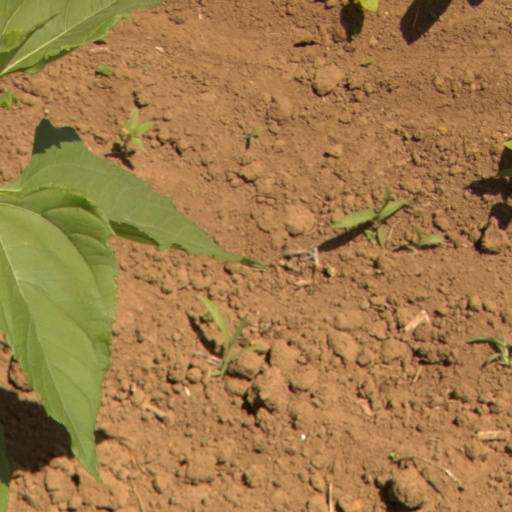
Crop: Jerusalem artichoke